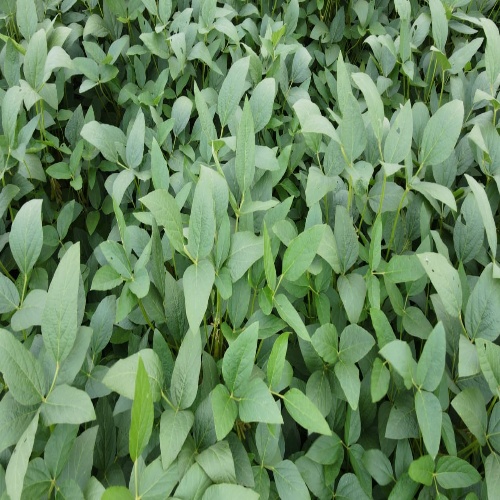
Label: Diabrotica_speciosa